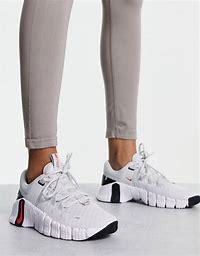
Brand: Nike
Model: Free Metcon 5